Green politics

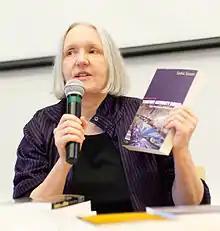
Saskia Sassen, theorist of international Human migration and urban sociology

Some Greens refer to productivism, consumerism and scientism as "grey", as contrasted with "green", economic views. "Grey" approaches focus on behavioral changes.